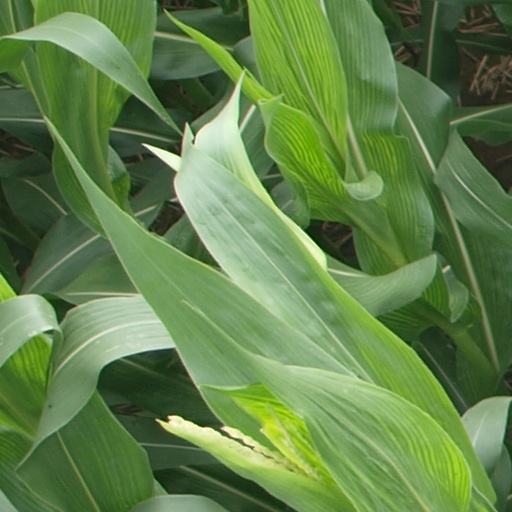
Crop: maize; corn